Joab

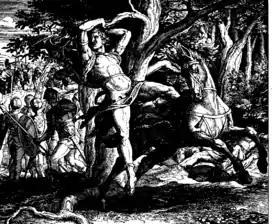
"Death of Absalom", 1860 woodcut by Julius Schnorr von Carolsfeld. Joab is depicted directly to the left of Absalom

Joab, the son of Zeruiah, was the nephew of King David and the commander of his army according to the Hebrew Bible.